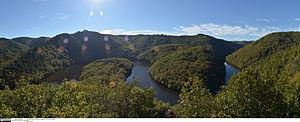
Panorama du méandre de la Sioule près de Queille (63) d'est (gauche) en ouest
Auvergne-Rhône-Alpes est une région administrative française. Située dans la partie centrale et orientale du sud de la France, elle a été créée par la réforme territoriale de 2015. Mise en place après les élections régionales de décembre 2015, elle regroupe les anciennes régions Auvergne et Rhône-Alpes. Elle se compose de 12 départements et d'une métropole à statut de collectivité territoriale, s'étend sur 69 711 km² et compte 7 877 698 habitants en 2015. Lyon est le chef-lieu de la région.